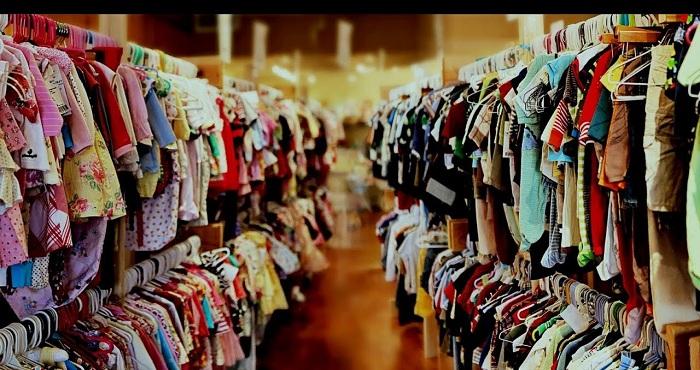
đây là hình ảnh chụp ở một khu vực bán quần áo